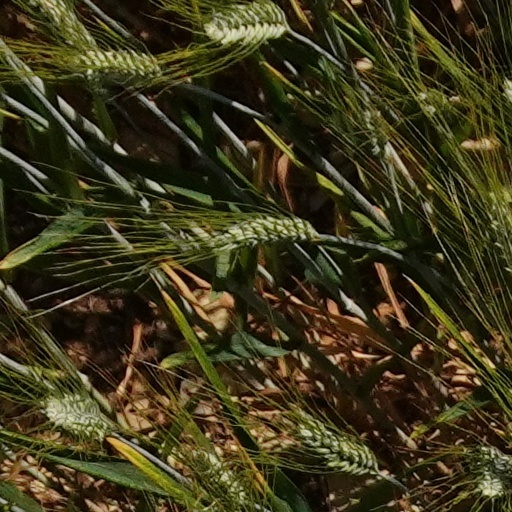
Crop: wheat